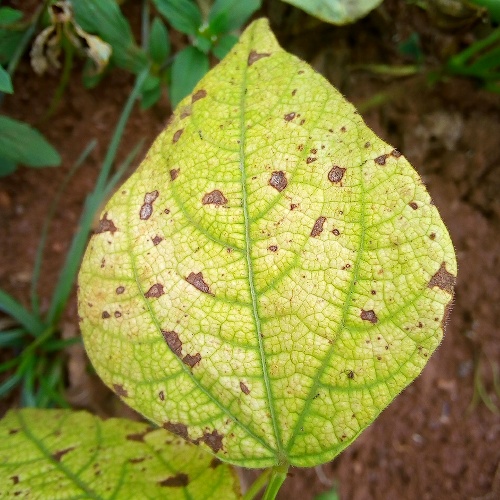
Leaf condition: angular_leaf_spot